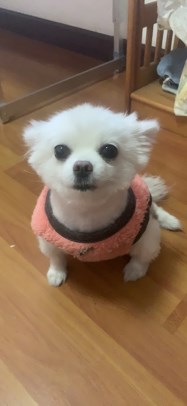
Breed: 1936-n000005-Pomeranian